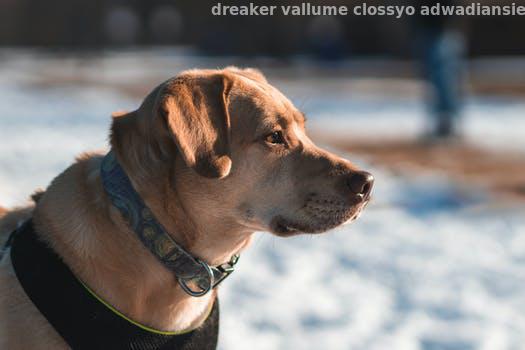
Label: Watermark